A. R. Quinton

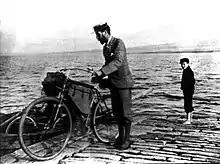
Quinton with his art equipment strapped to his bicycle

In 1895 he and a friend cycled from Land's End to John O'Groats and Quinton's artworks from the trip were after serialised in the "Illustrated Sporting and Dramatic News". His artwork became more in demand and he was able to buy a house with a studio in Finchley in London. His work routine would be to travel around England and Wales for three months of the year, mostly during the summer months and often by bicycle, during which he would draw sketches and take photographs of locations which he would work up into paintings in his studio during the winter months. Many of his artworks were published as postcards by Raphael Tuck and J Salmon Ltd which remain popular with today's collectors. His paintings have also been published in many calendars. Well over 2,000 of his paintings were published between 1904 and the time of his death. He also illustrated a number of books including "The Historic Thames" by Hilaire Belloc.